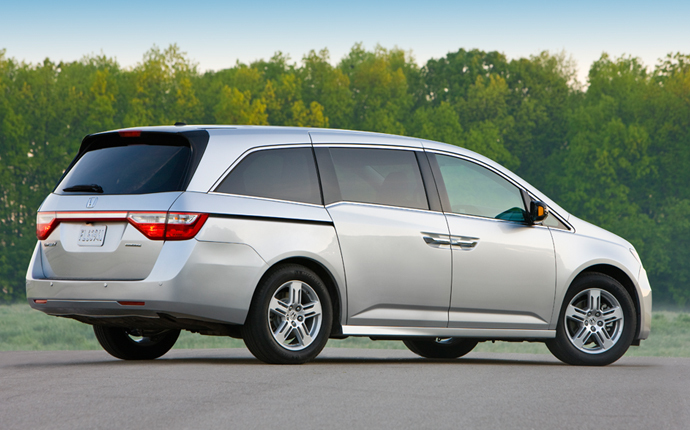
Car model: 2012 Honda Odyssey Minivan